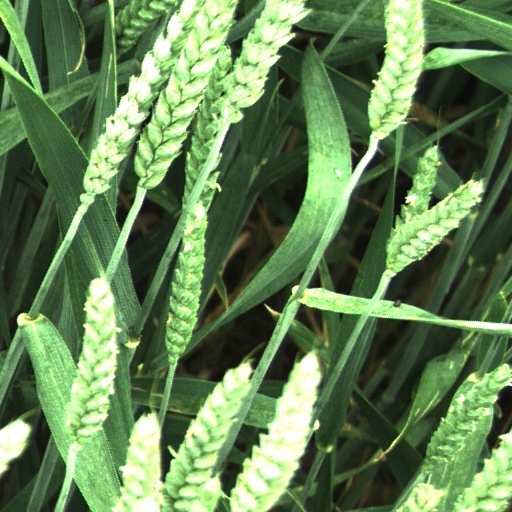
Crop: wheat